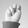
ASL letter: N